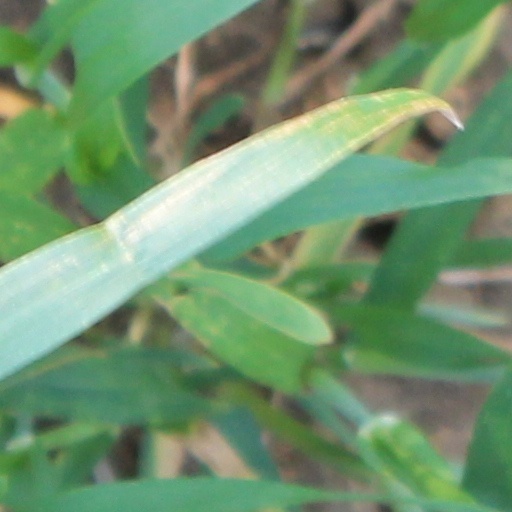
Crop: wheat